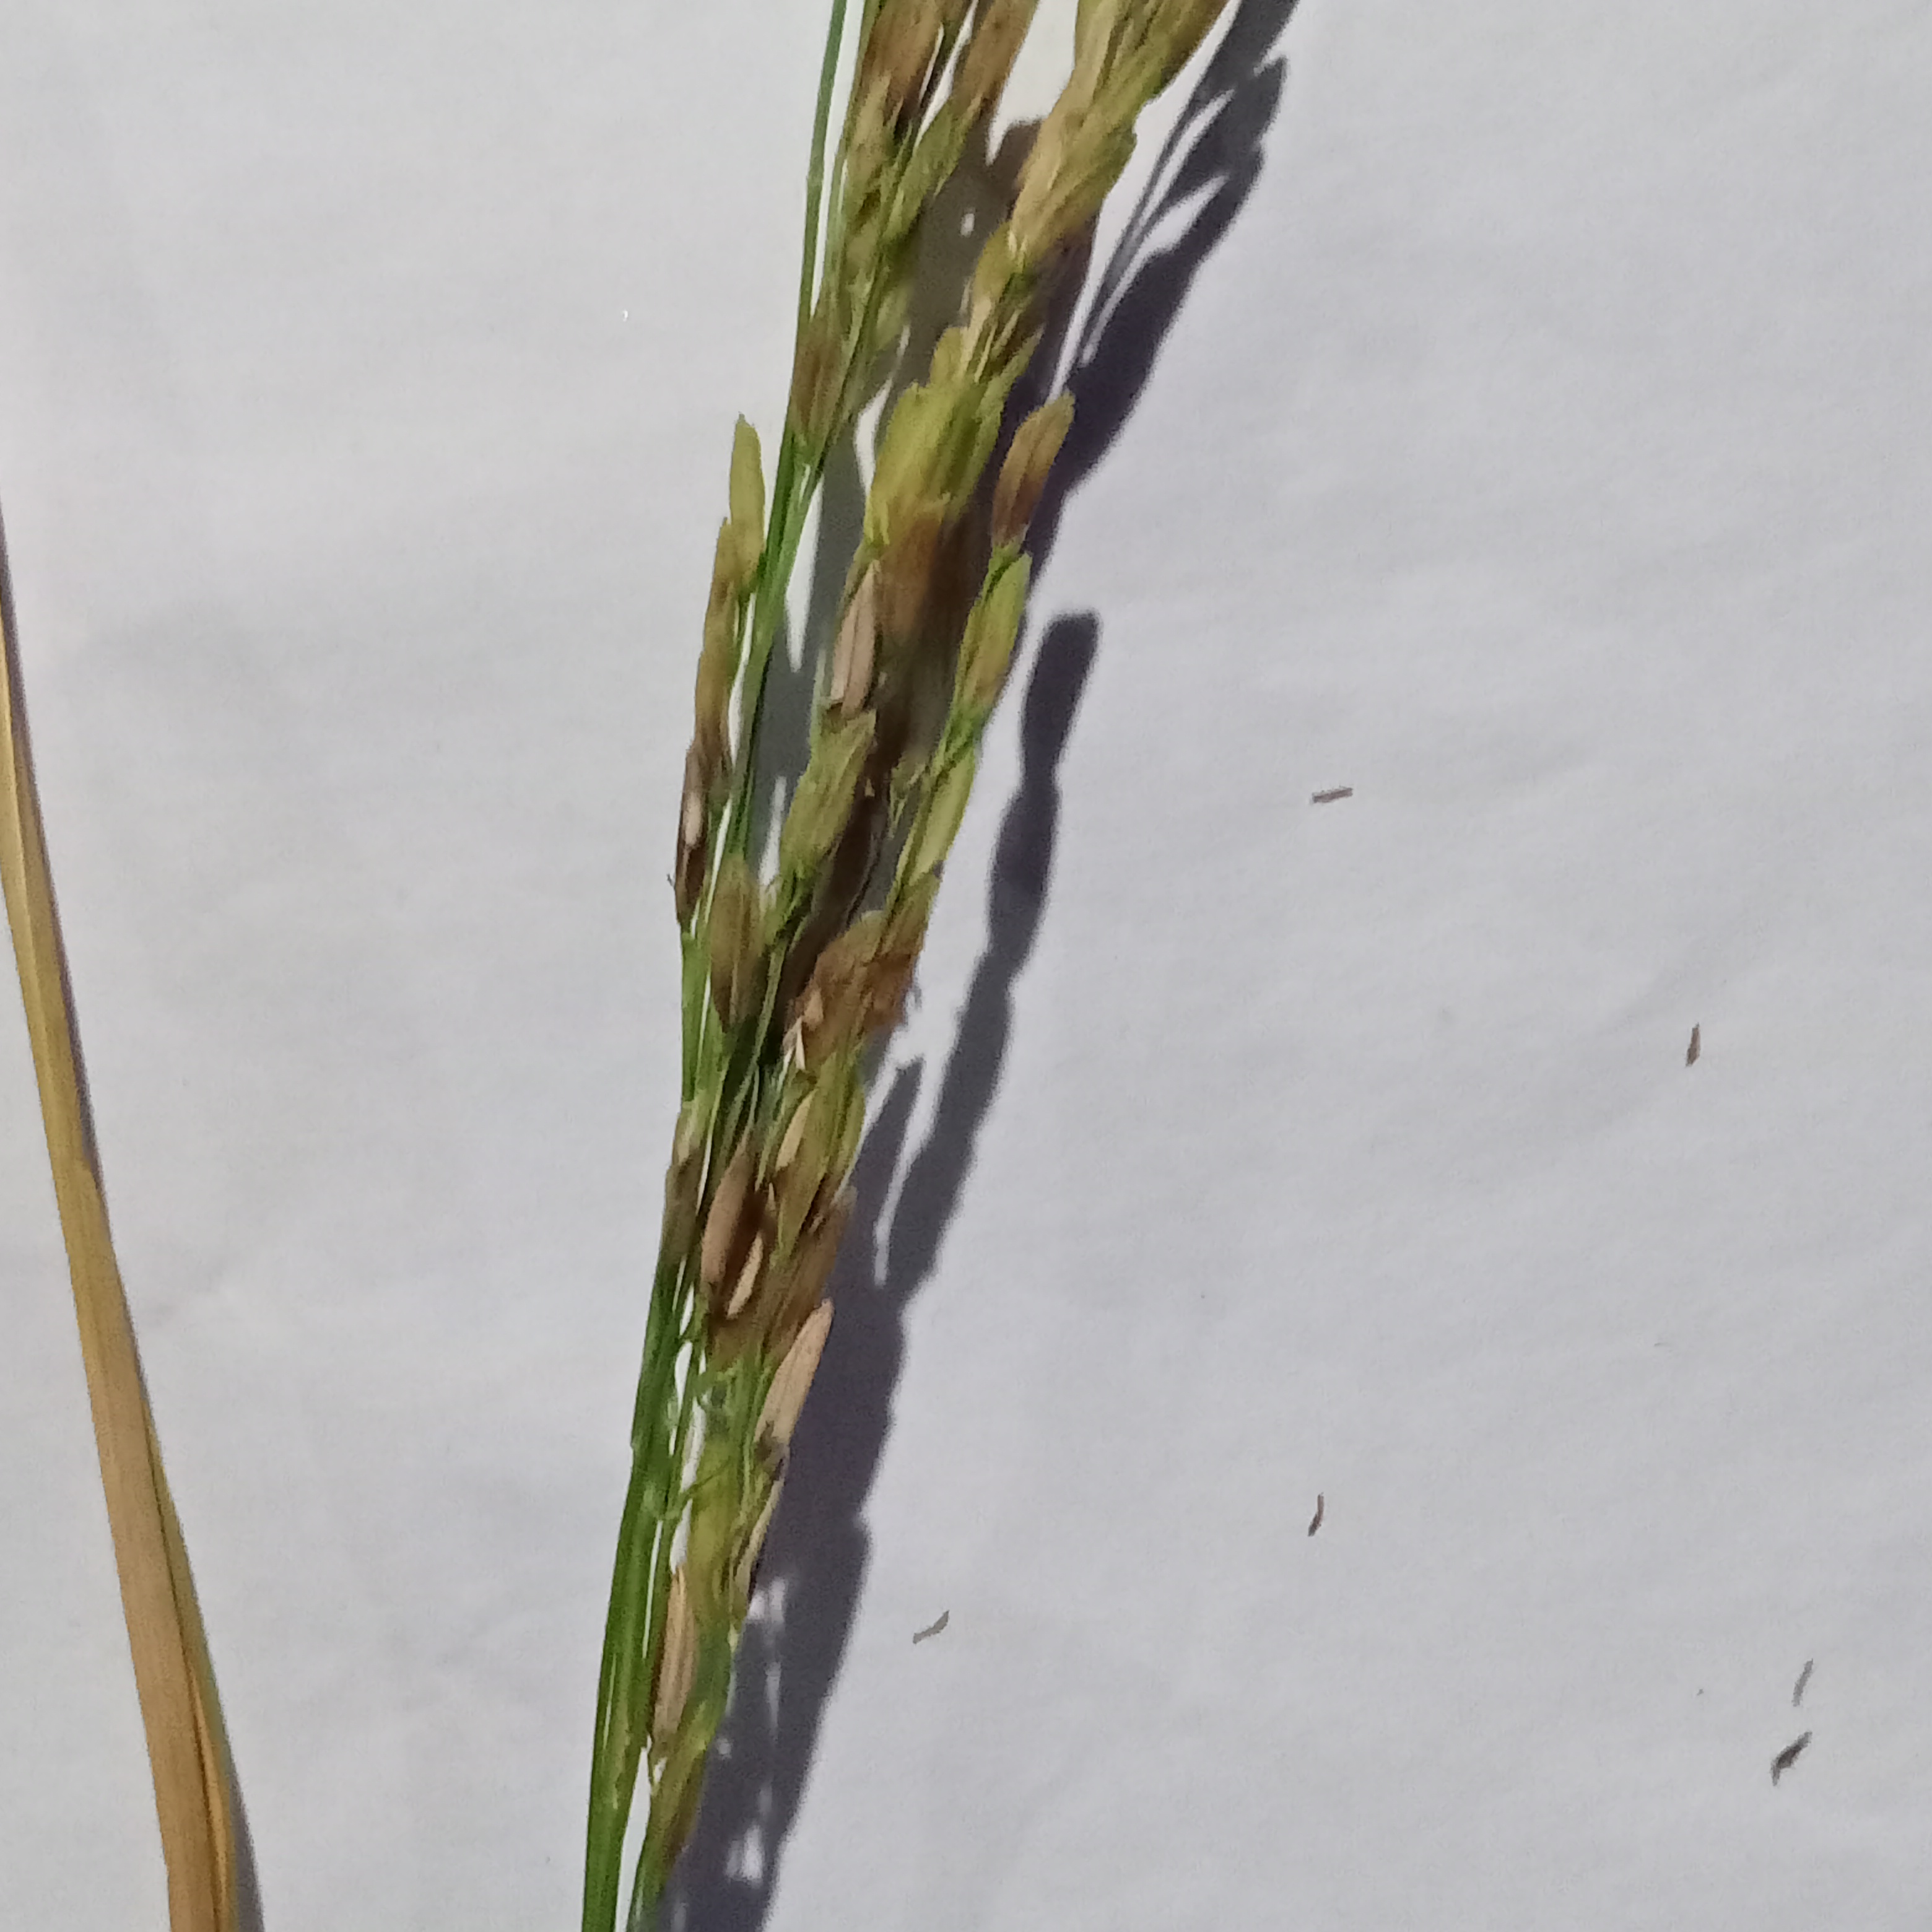
Nhãn: Bệnh Đạo ôn lá và cổ bông (Rice leaf and neck blast)